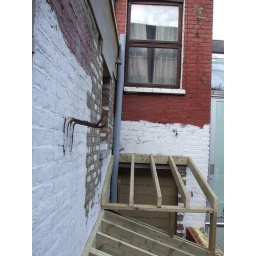
new roof above kitchen.. where there was going to be glass until the council changed their minds :(